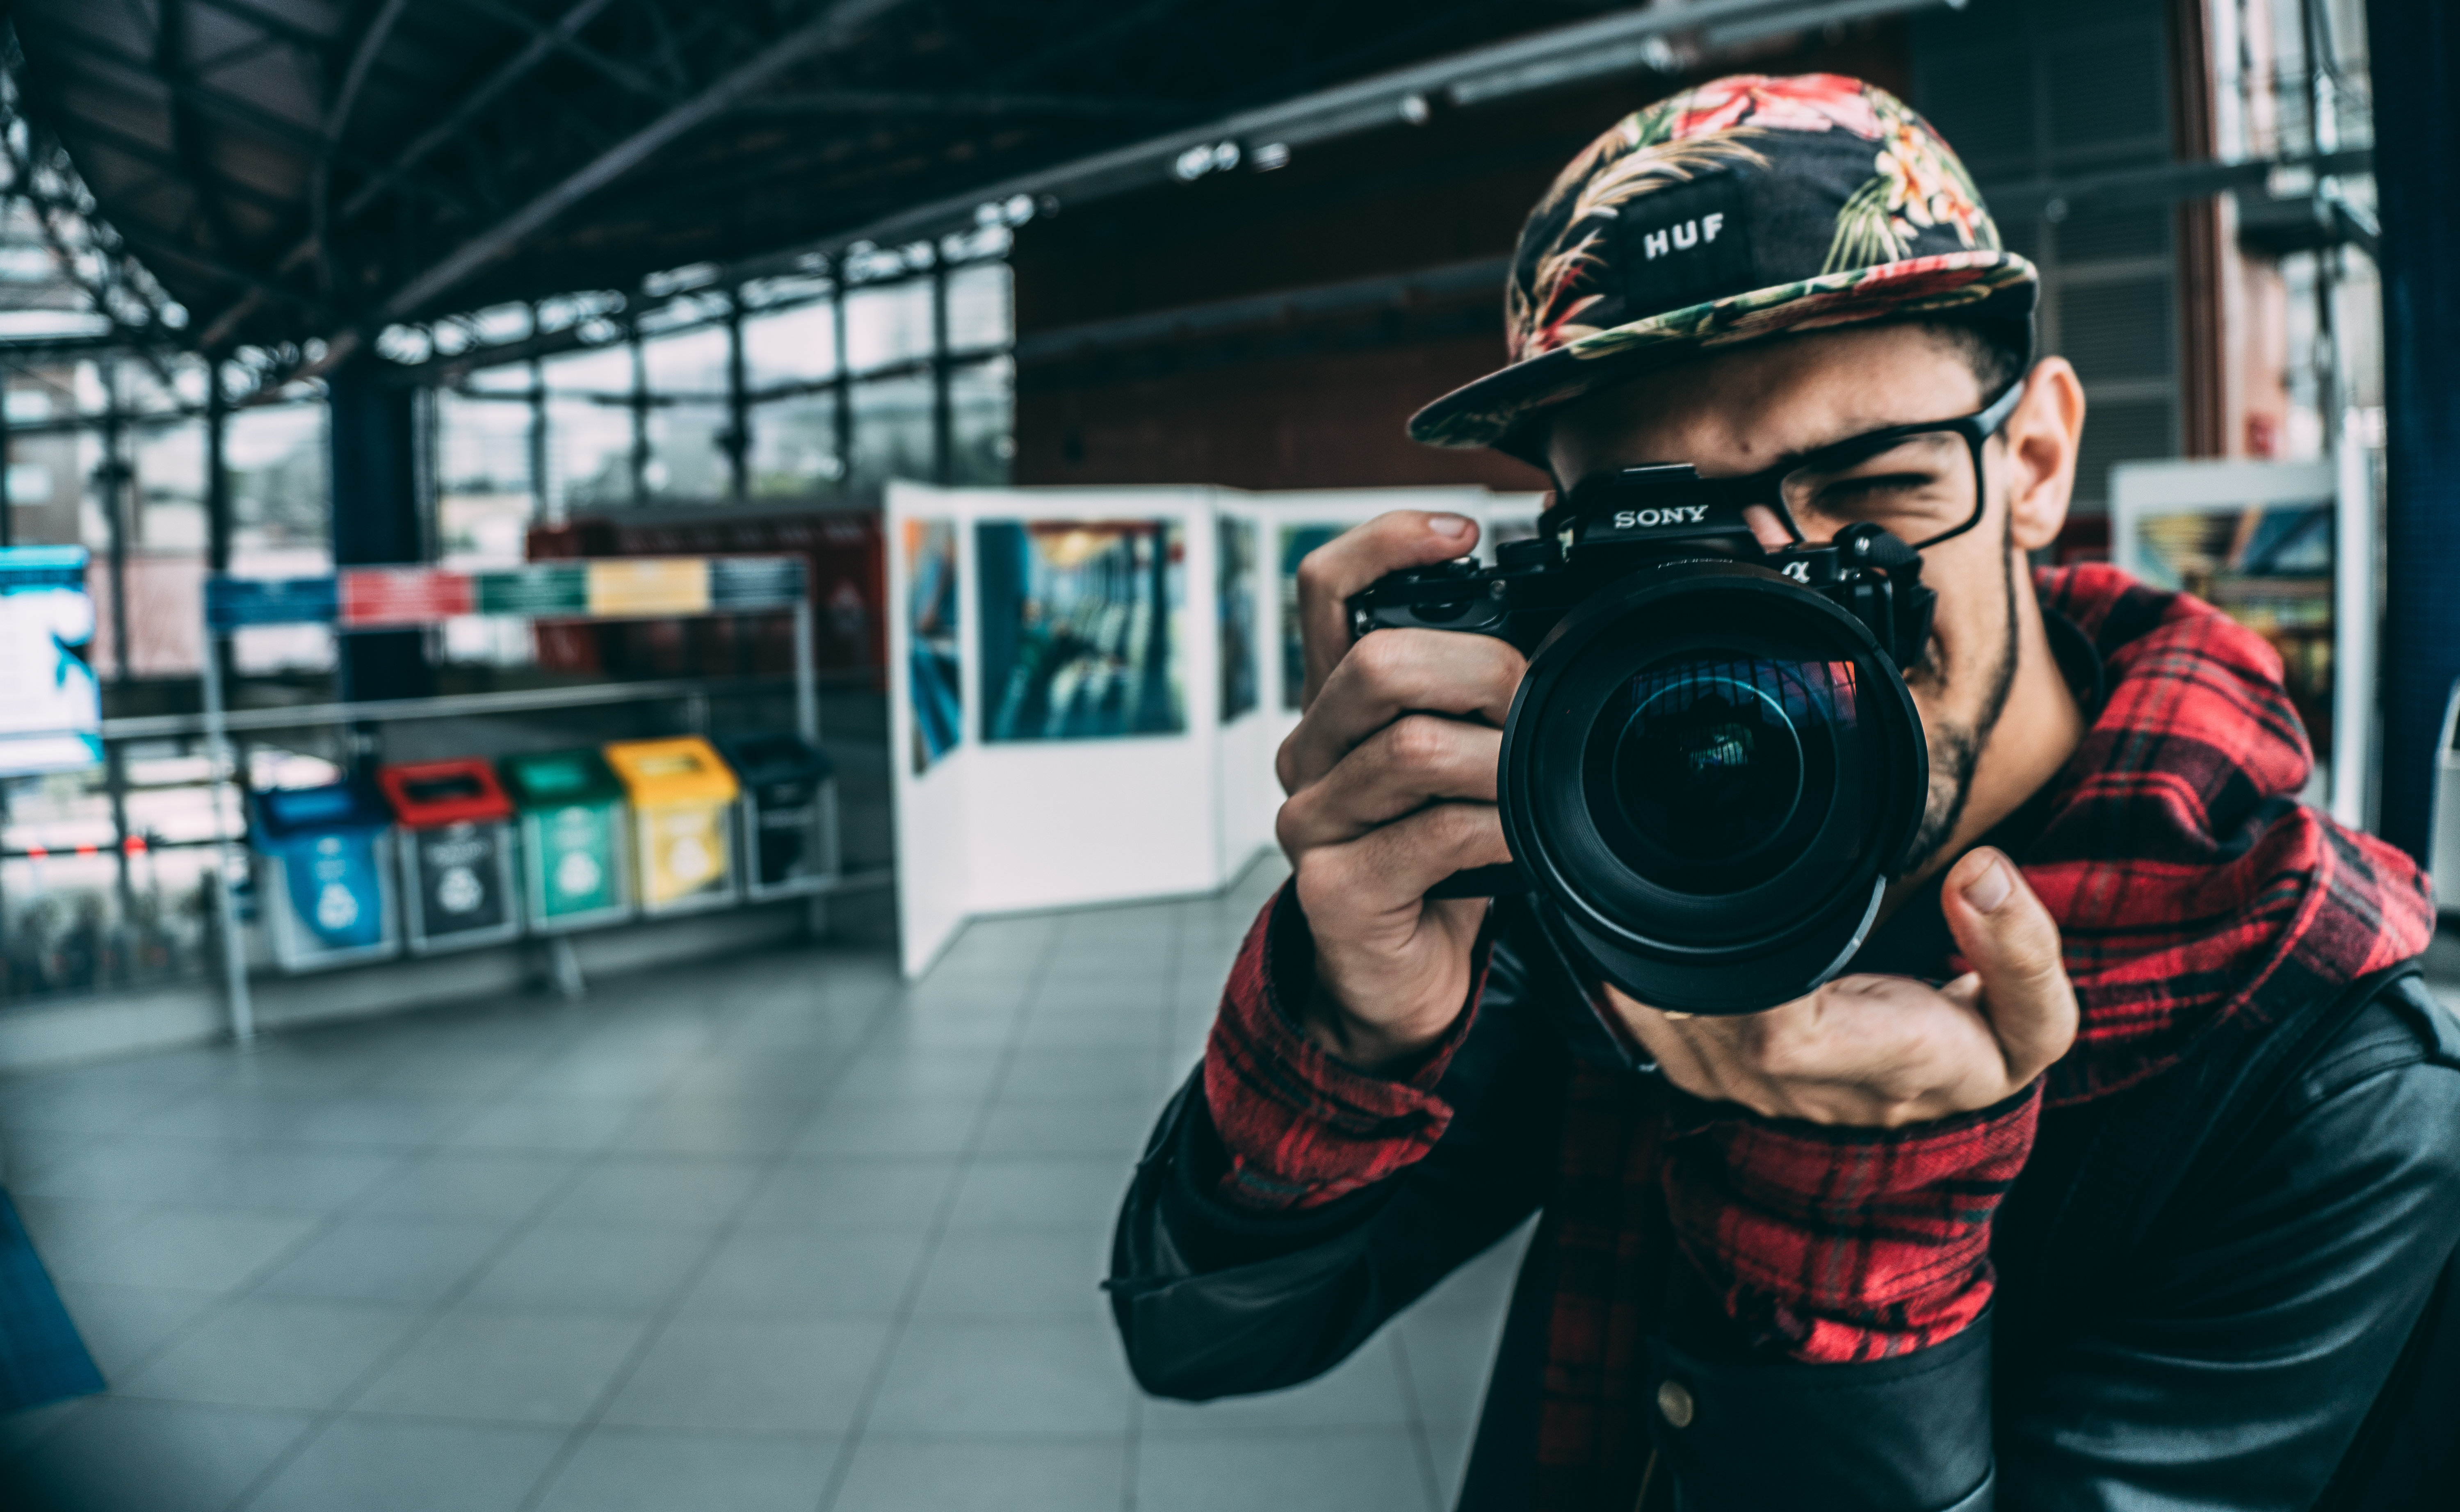
man, blur, technology, camera, photographer, equipment, business, clothing, close up, indoors, cap, sony, capture, costume, adult, dlsr, trash bins